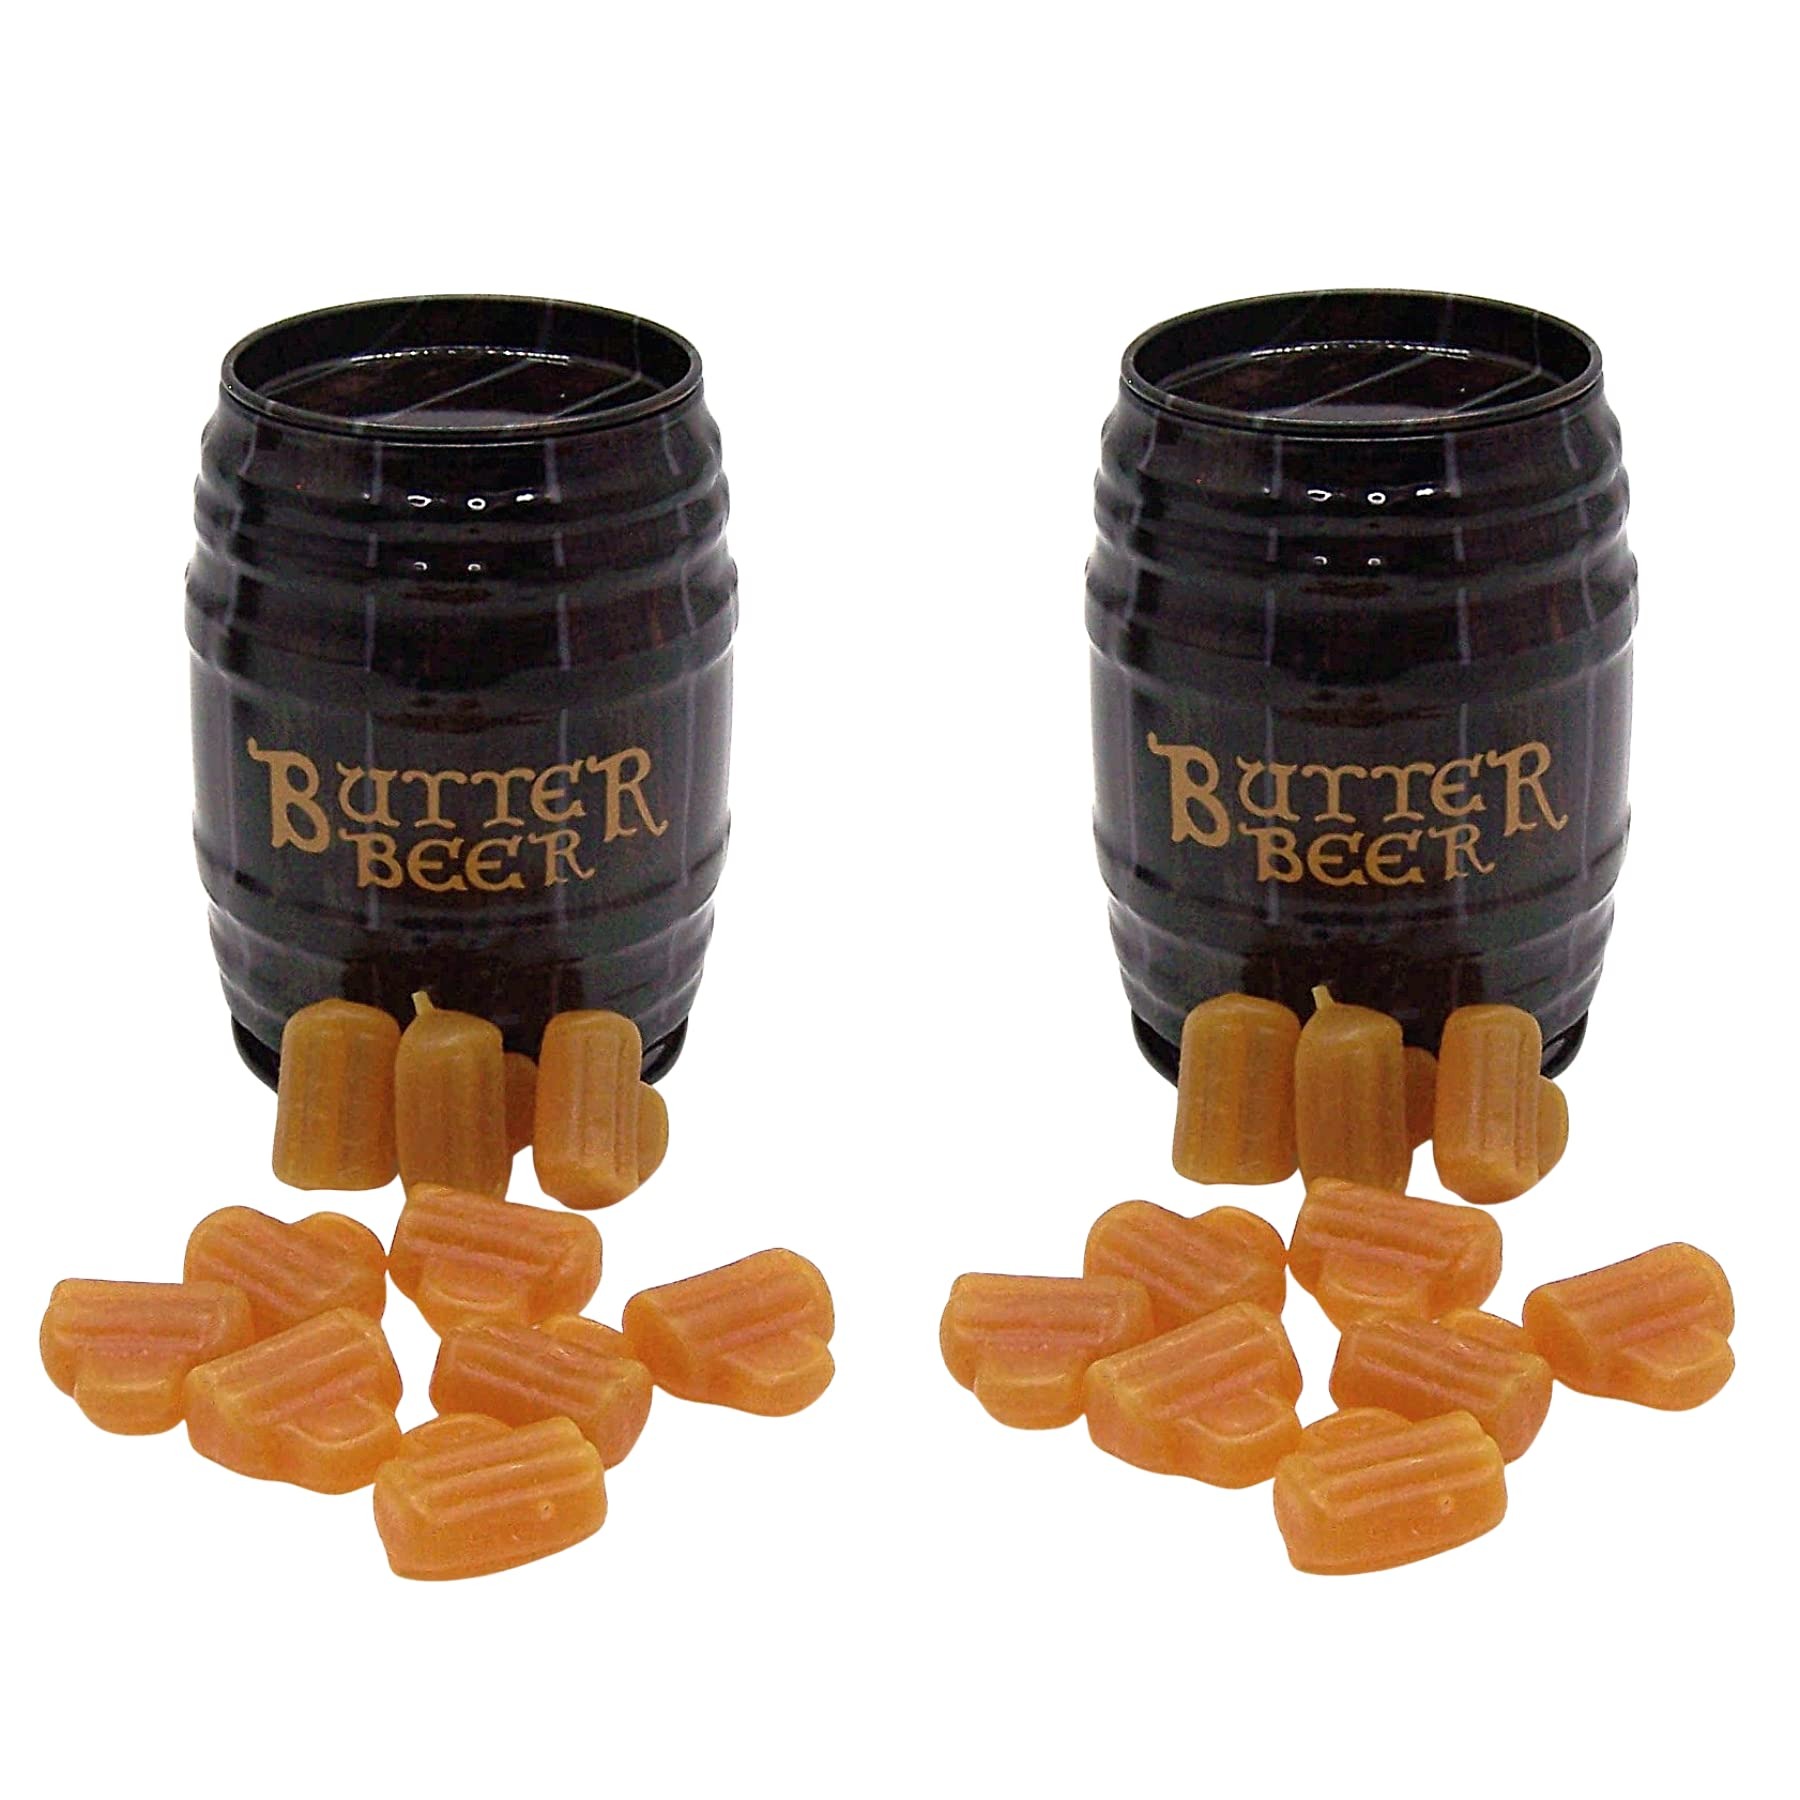
Item Name: Harry Potter Inspired Butterbeer Chewy Candy in Barrel Tin, 2 Pack, Fun and Delicious Treat, 1.5 Ounce Tins
Bullet Point 1: HARRY POTTER CANDY Featuring 2 1.5 Ounce Tin Barrels of Delicious Butterbeer Inspired Chewy Candy
Bullet Point 2: CONFIDENCE Wowser purchases only from licensed manufacturers. We combine complimentary items for the perfect gift giving. We repackage all items in our custom packaging to ensure arrival in perfect snacking condition. Whether you're giving or receiving this season, purchase confidently from Wowser!
Bullet Point 3: JELLY BELLY Harry Potter Butterbeer Inspired Tin is perfect for any Potterhead! Give the ultimate Harry Potter gift!
Bullet Point 4: PERFECT TREAT for Wizard Themed School, Home or Neighborhood Parties
Bullet Point 5: GIFT the Gift of Excitement with this Harry Potter Tin Barrel. It is Perfect for Girls, Boys, Families, and the Harry Potter Lovers in your Life, Of Course!
Product Description: HARRY POTTER CANDY Featuring 2 1.5 Ounce Tin Barrels of Delicious Butterbeer Inspired Chewy Candy CONFIDENCE Wowser purchases only from licensed manufacturers. We repackage all items in our custom packaging to ensure arrival in perfect snacking condition. Whether you're giving or receiving this season, purchase confidently from Wowser! JELLY BELLY Harry Potter Butterbeer Inspired Tin is perfect for any Potterhead! Give the ultimate Harry Potter gift this holiday season! PERFECT TREAT for Wizard Themed School, Home or Neighborhood Parties GIFT the Gift of Excitement this Holiday Season with this Harry Potter Tin Barrel. It is Perfect for Girls, Boys, Families, and the Harry Potter Lovers in your Life, Of Course!
Value: 3.0
Unit: Ounce

Price: 3